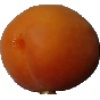
Label: apricot